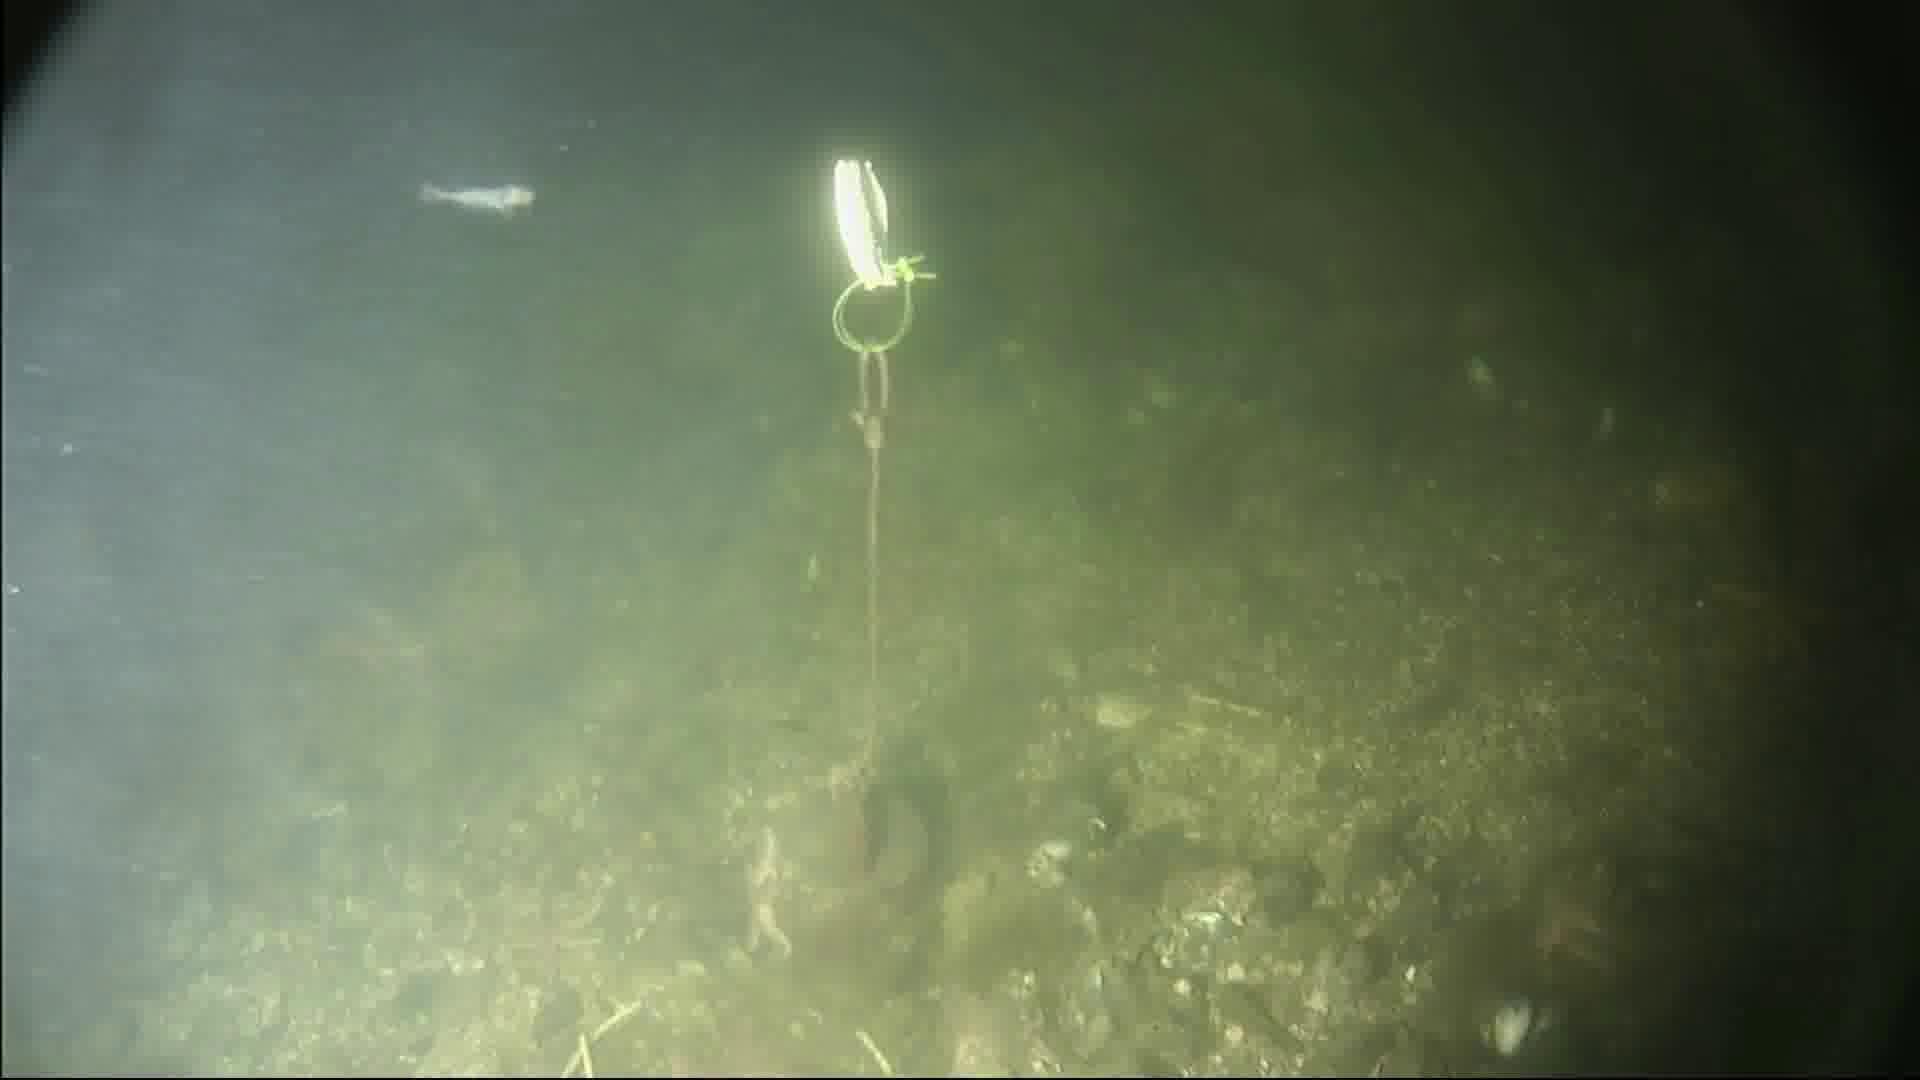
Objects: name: shrimp
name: starfish